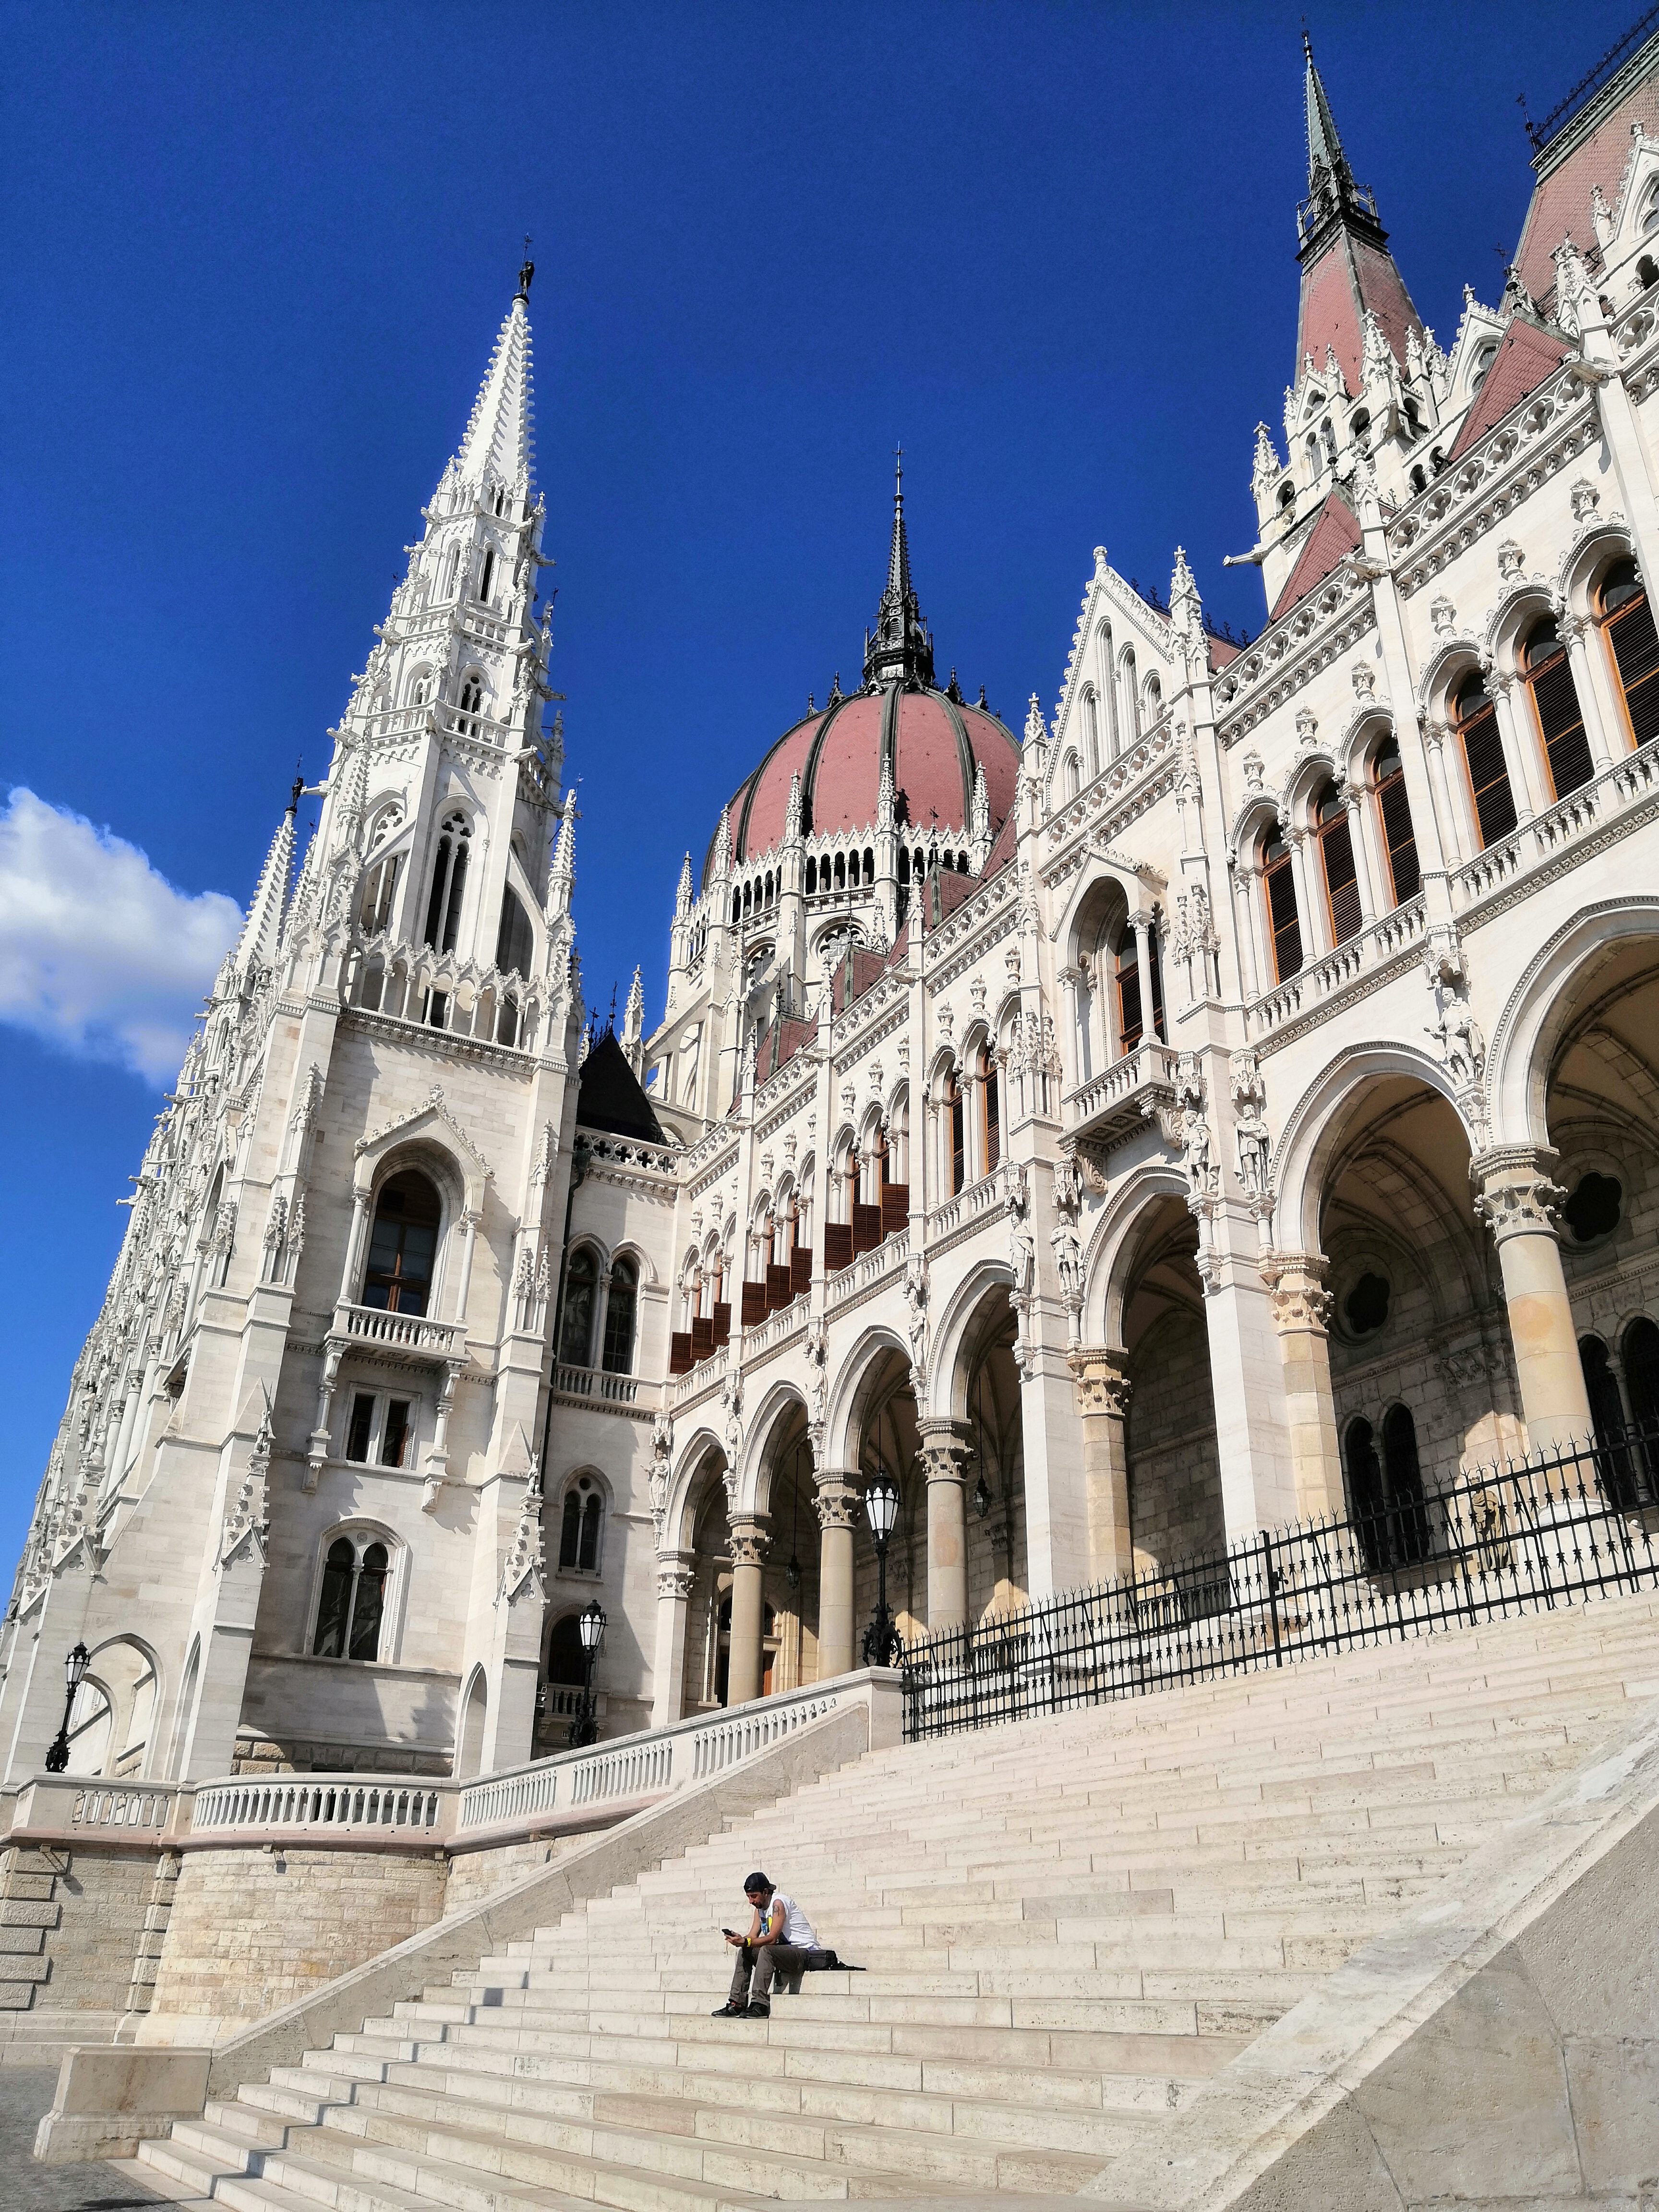
budapest, hungary, travel, parlament, landmark, building, architecture, classical architecture, medieval architecture, facade, basilica, place of worship, historic site, church, cathedral, city, sky, tourism, plaza, spire, tourist attraction, vacation, gothic architecture, palace, arcade, monument, town square, monastery